HAMMER2

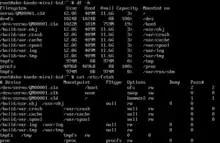
An example of file system layout of HAMMER2

, zero-detection, data and metadata checksumming, and synchronization to other filesystems or nodes. It lacks support for extended file attributes ("xattr").